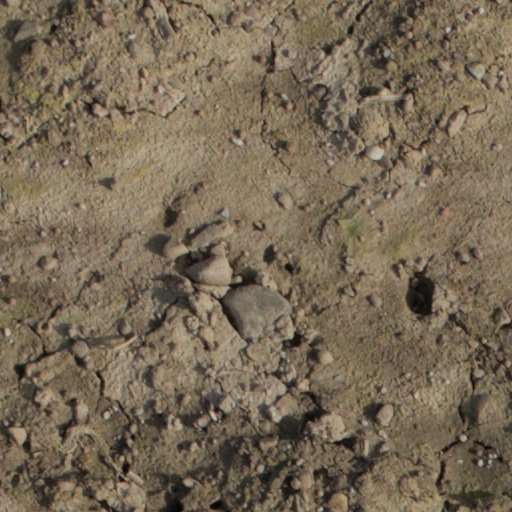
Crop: wheat